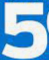
Number: 5